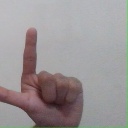
अक्षर: ल